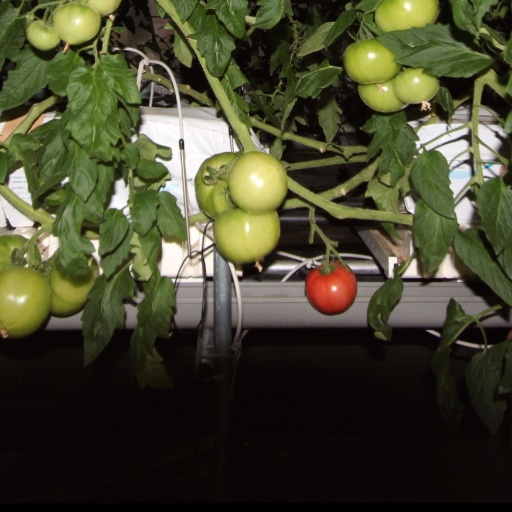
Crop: tomato